Dacian bracelets

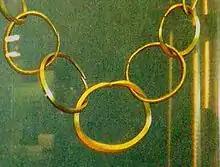
Quadrangular bracelets (Sighetu Marmației?) The small ones may have been used as currency.

The traditional ornamental motifs of bracelets, the meander and the "whirling" spiral (i.e. Oradea, Firiteaz and Sacosul mare), are thought to follow the spread of a cult of the sun, their decorations suggesting the rotation of the sun on the heavenly vault. This motif is recognized as one of the parallels between the artifact decorations of this North Thracian group and the ornamentations from the Mycenaean Shaft Graves. It is found in both the Aegean and east-central Europe from the Neolithic onwards.